MI 84

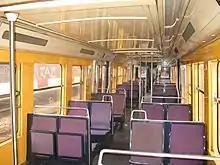
Original interior of the MI 84

Because the RER B serves Charles de Gaulle Airport, the MI 79 trains were equipped with overhead luggage racks. Because the RER A mostly serves suburban commuters, the luggage racks were eliminated on the MI 84, which also allowed heating and ventilation ducts to be moved to the ceiling (a less expensive design) and different lighting to be installed.